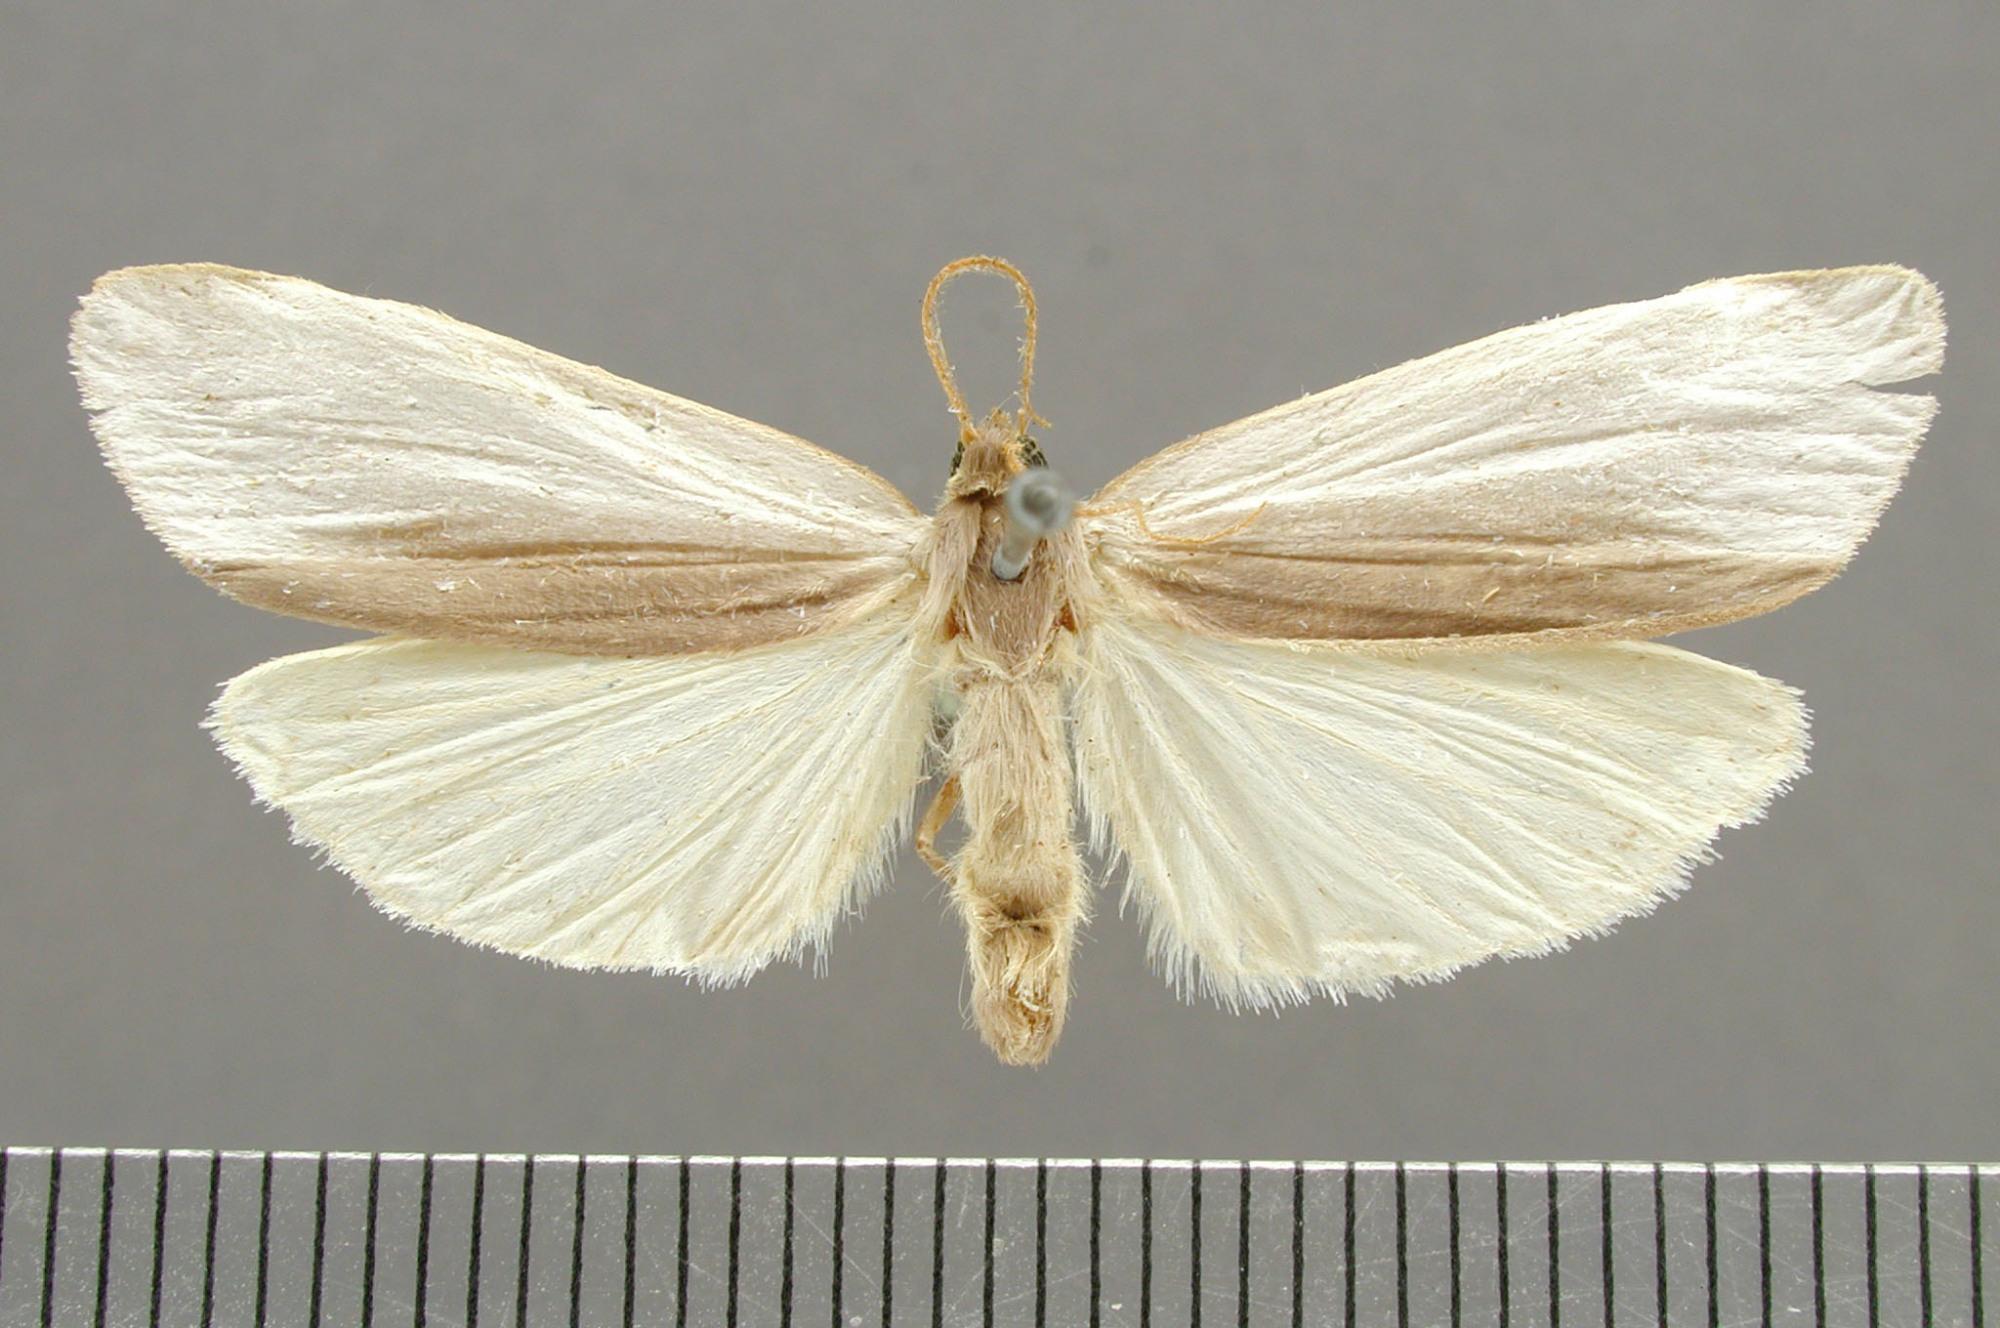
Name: Agylla hampsoni
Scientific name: Agylla hampsoni Dognin, 1904
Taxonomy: Animalia, Arthropoda, Insecta, Lepidoptera, Arctiidae
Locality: Santo Domingo, Carabaya, Peru